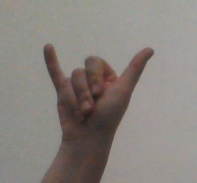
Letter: ya